Alexander Yegorov (soldier)

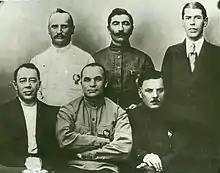
Yegorov (sitting, second from left) with other Red Army commanders, 1921.

From July 1919, he commanded the 14th Army fighting in eastern Ukraine. In the autumn of 1919, replacing Vladimir Gittis, he took command of the entire Southern Front in the face of the threat posed by the offensive of the Armed Forces of South Russia under the command of General Anton Denikin. The forces under his command successfully defeated Denikin's forces and in October 1919, the forces under Yegerov's command captured Oryol and together with the troops of the Southeastern Front led by Vasily Shorin, they captured Voronezh, crossed the Don River and then drove off the White Army units from Rostov-on-Don and Novocherkassk. After these events, the White Army finally lost the initiative in the civil war. For his battle successes, Yegorov was awarded the Order of the Red Banner.